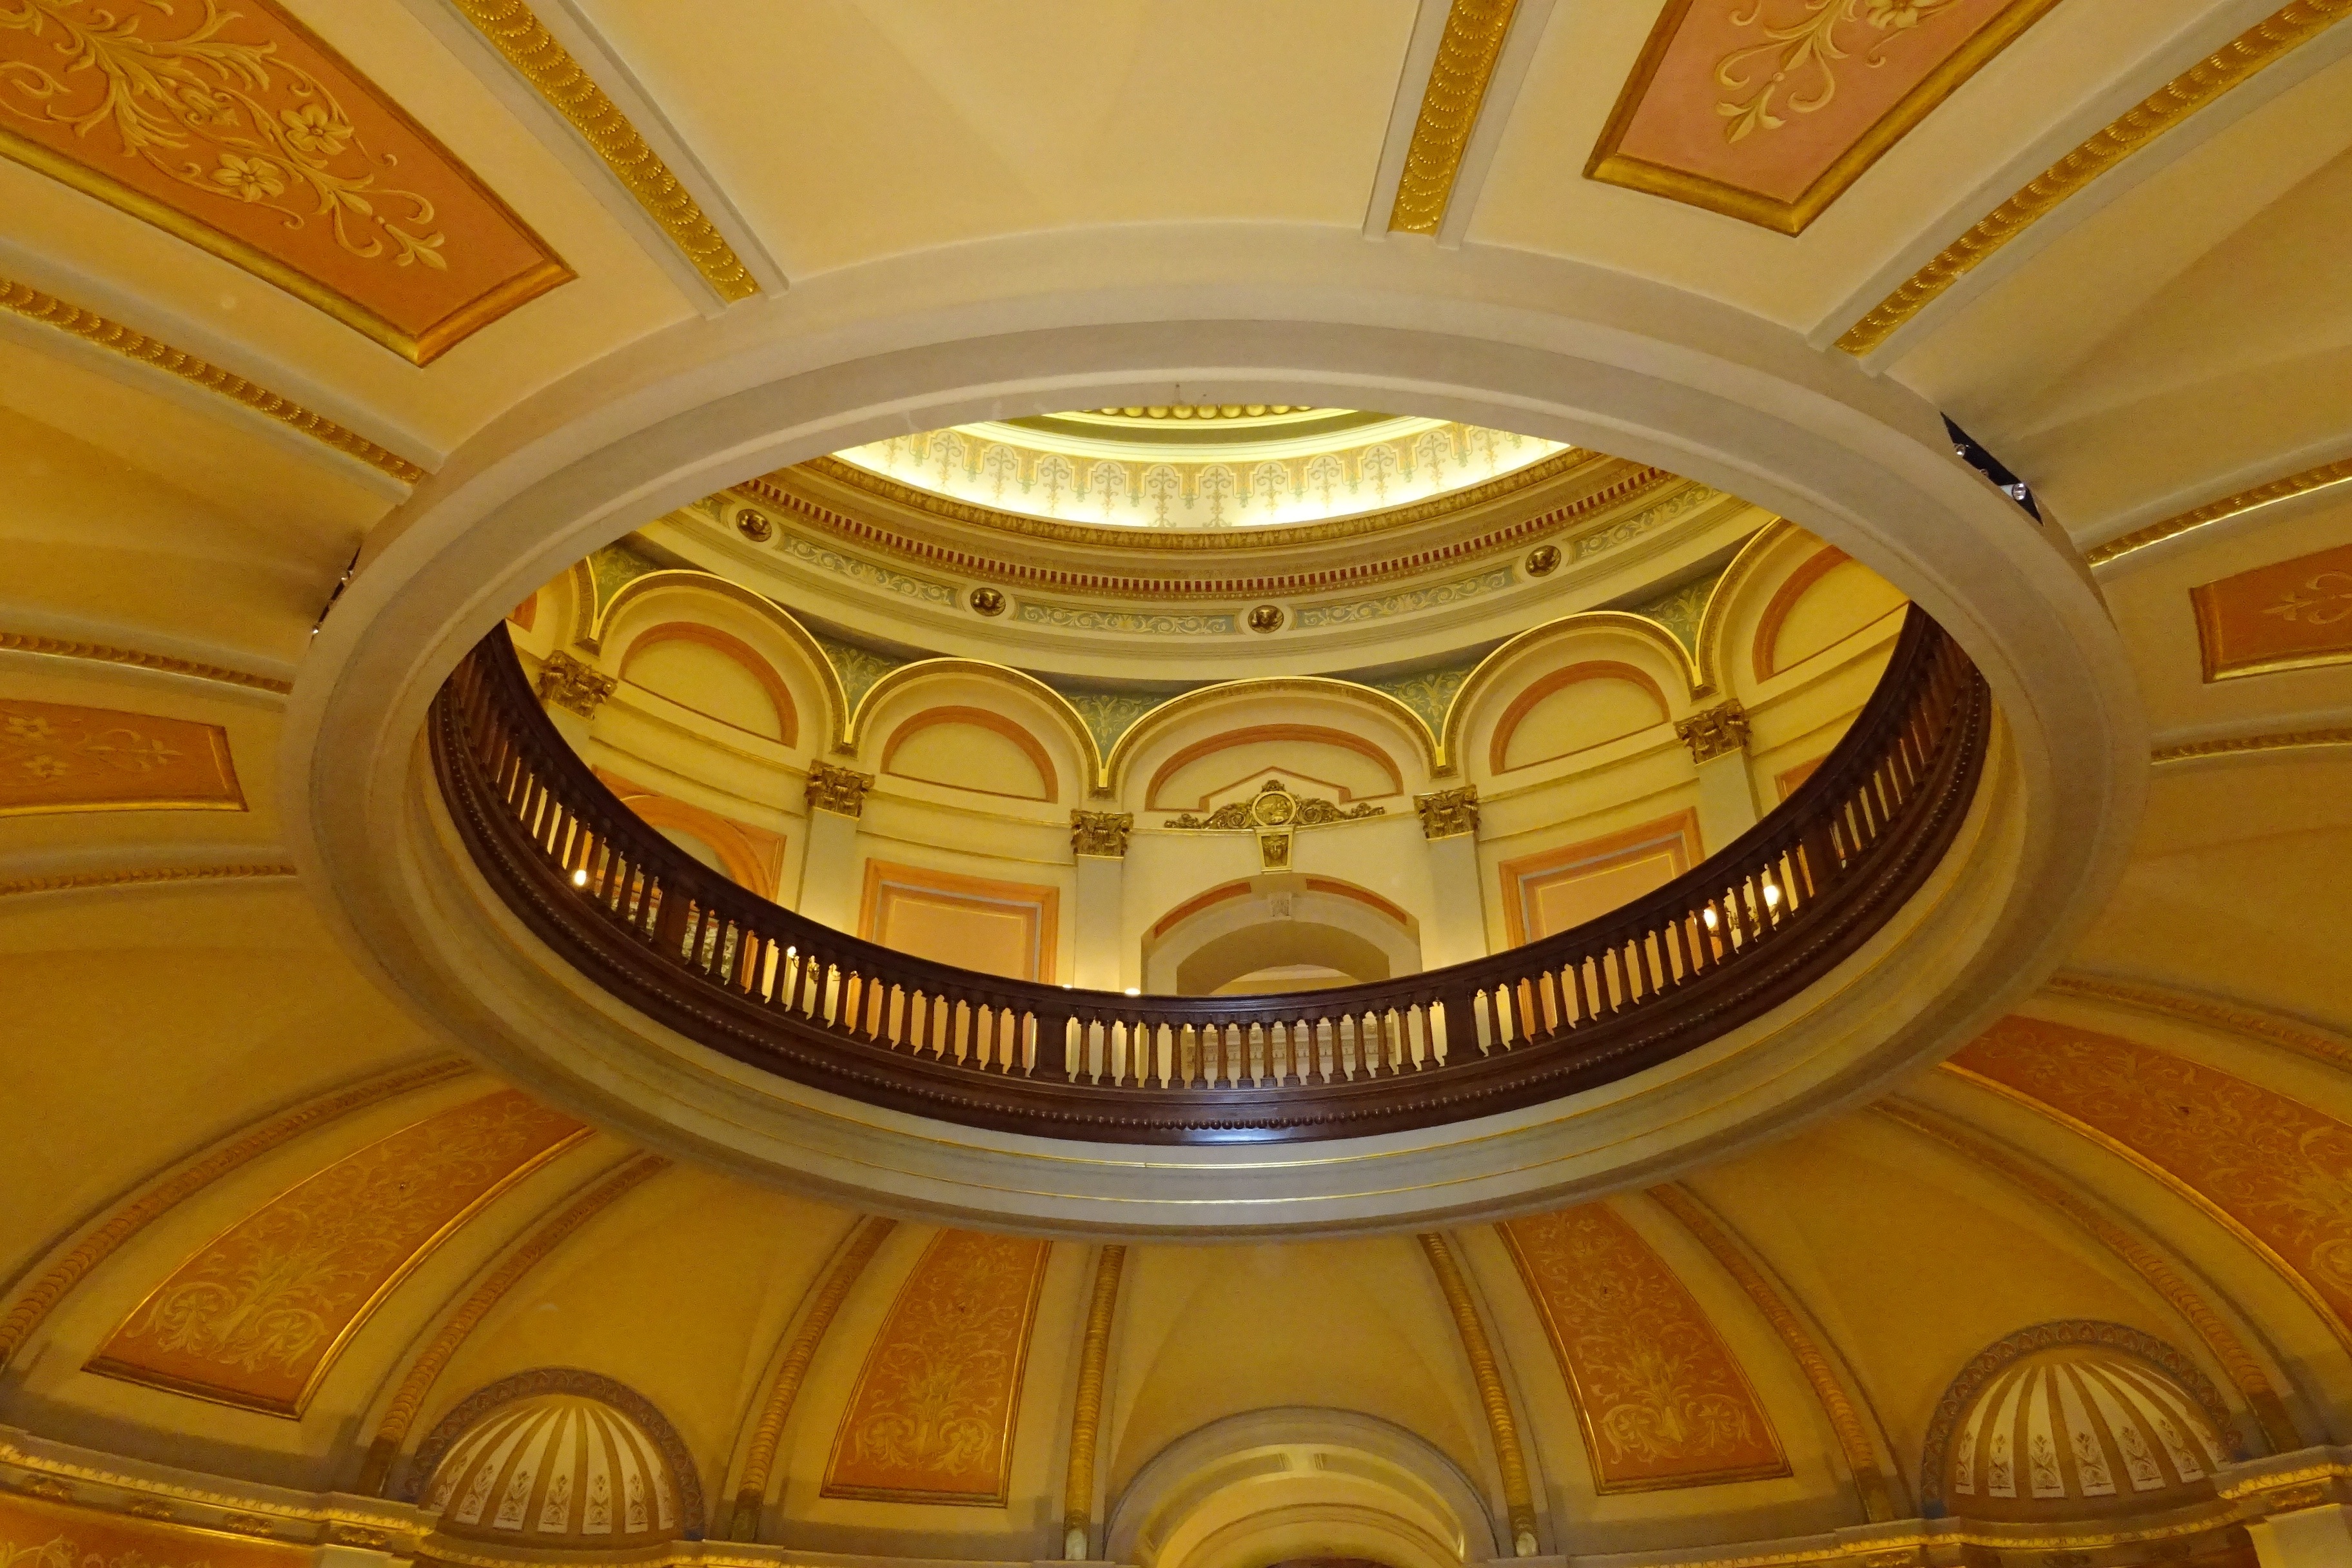
architecture, structure, interior, building, palace, ceiling, opera house, usa, america, california, capital, ornate, assembly, symmetry, politics, government, senate, basilica, dome, capitol, sacramento, governor, daylighting, government building